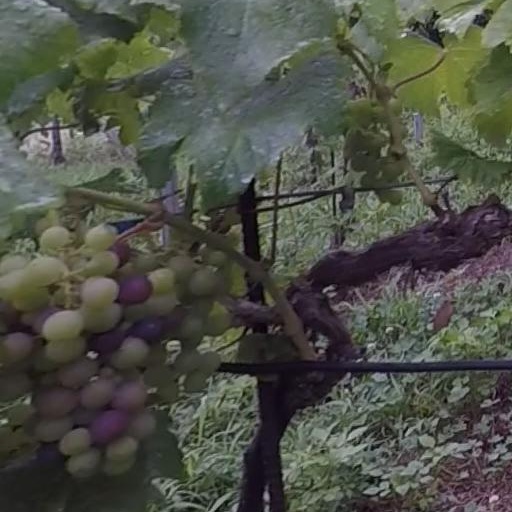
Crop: grape